Bekkefaret Church

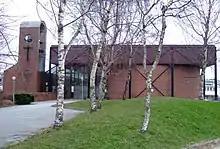
View of the church

Bekkefaret Church is a parish church of the Church of Norway in Stavanger Municipality in Rogaland county, Norway. It is located in the Bekkefaret neighborhood in the borough of Hillevåg in the city of Stavanger. It is the church for the Bekkefaret parish which is part of the Stavanger domprosti (arch-deanery) in the Diocese of Stavanger. The red brick church was built in a semi-circular design in 1977 using designs by the architects Per Amund Riseng and Jan Stensrud. The church seats about 550 people.